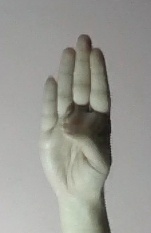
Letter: kaaf